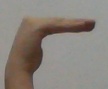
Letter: haa